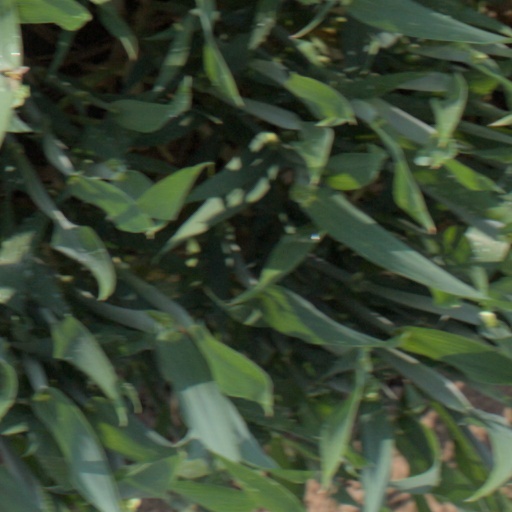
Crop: wheat